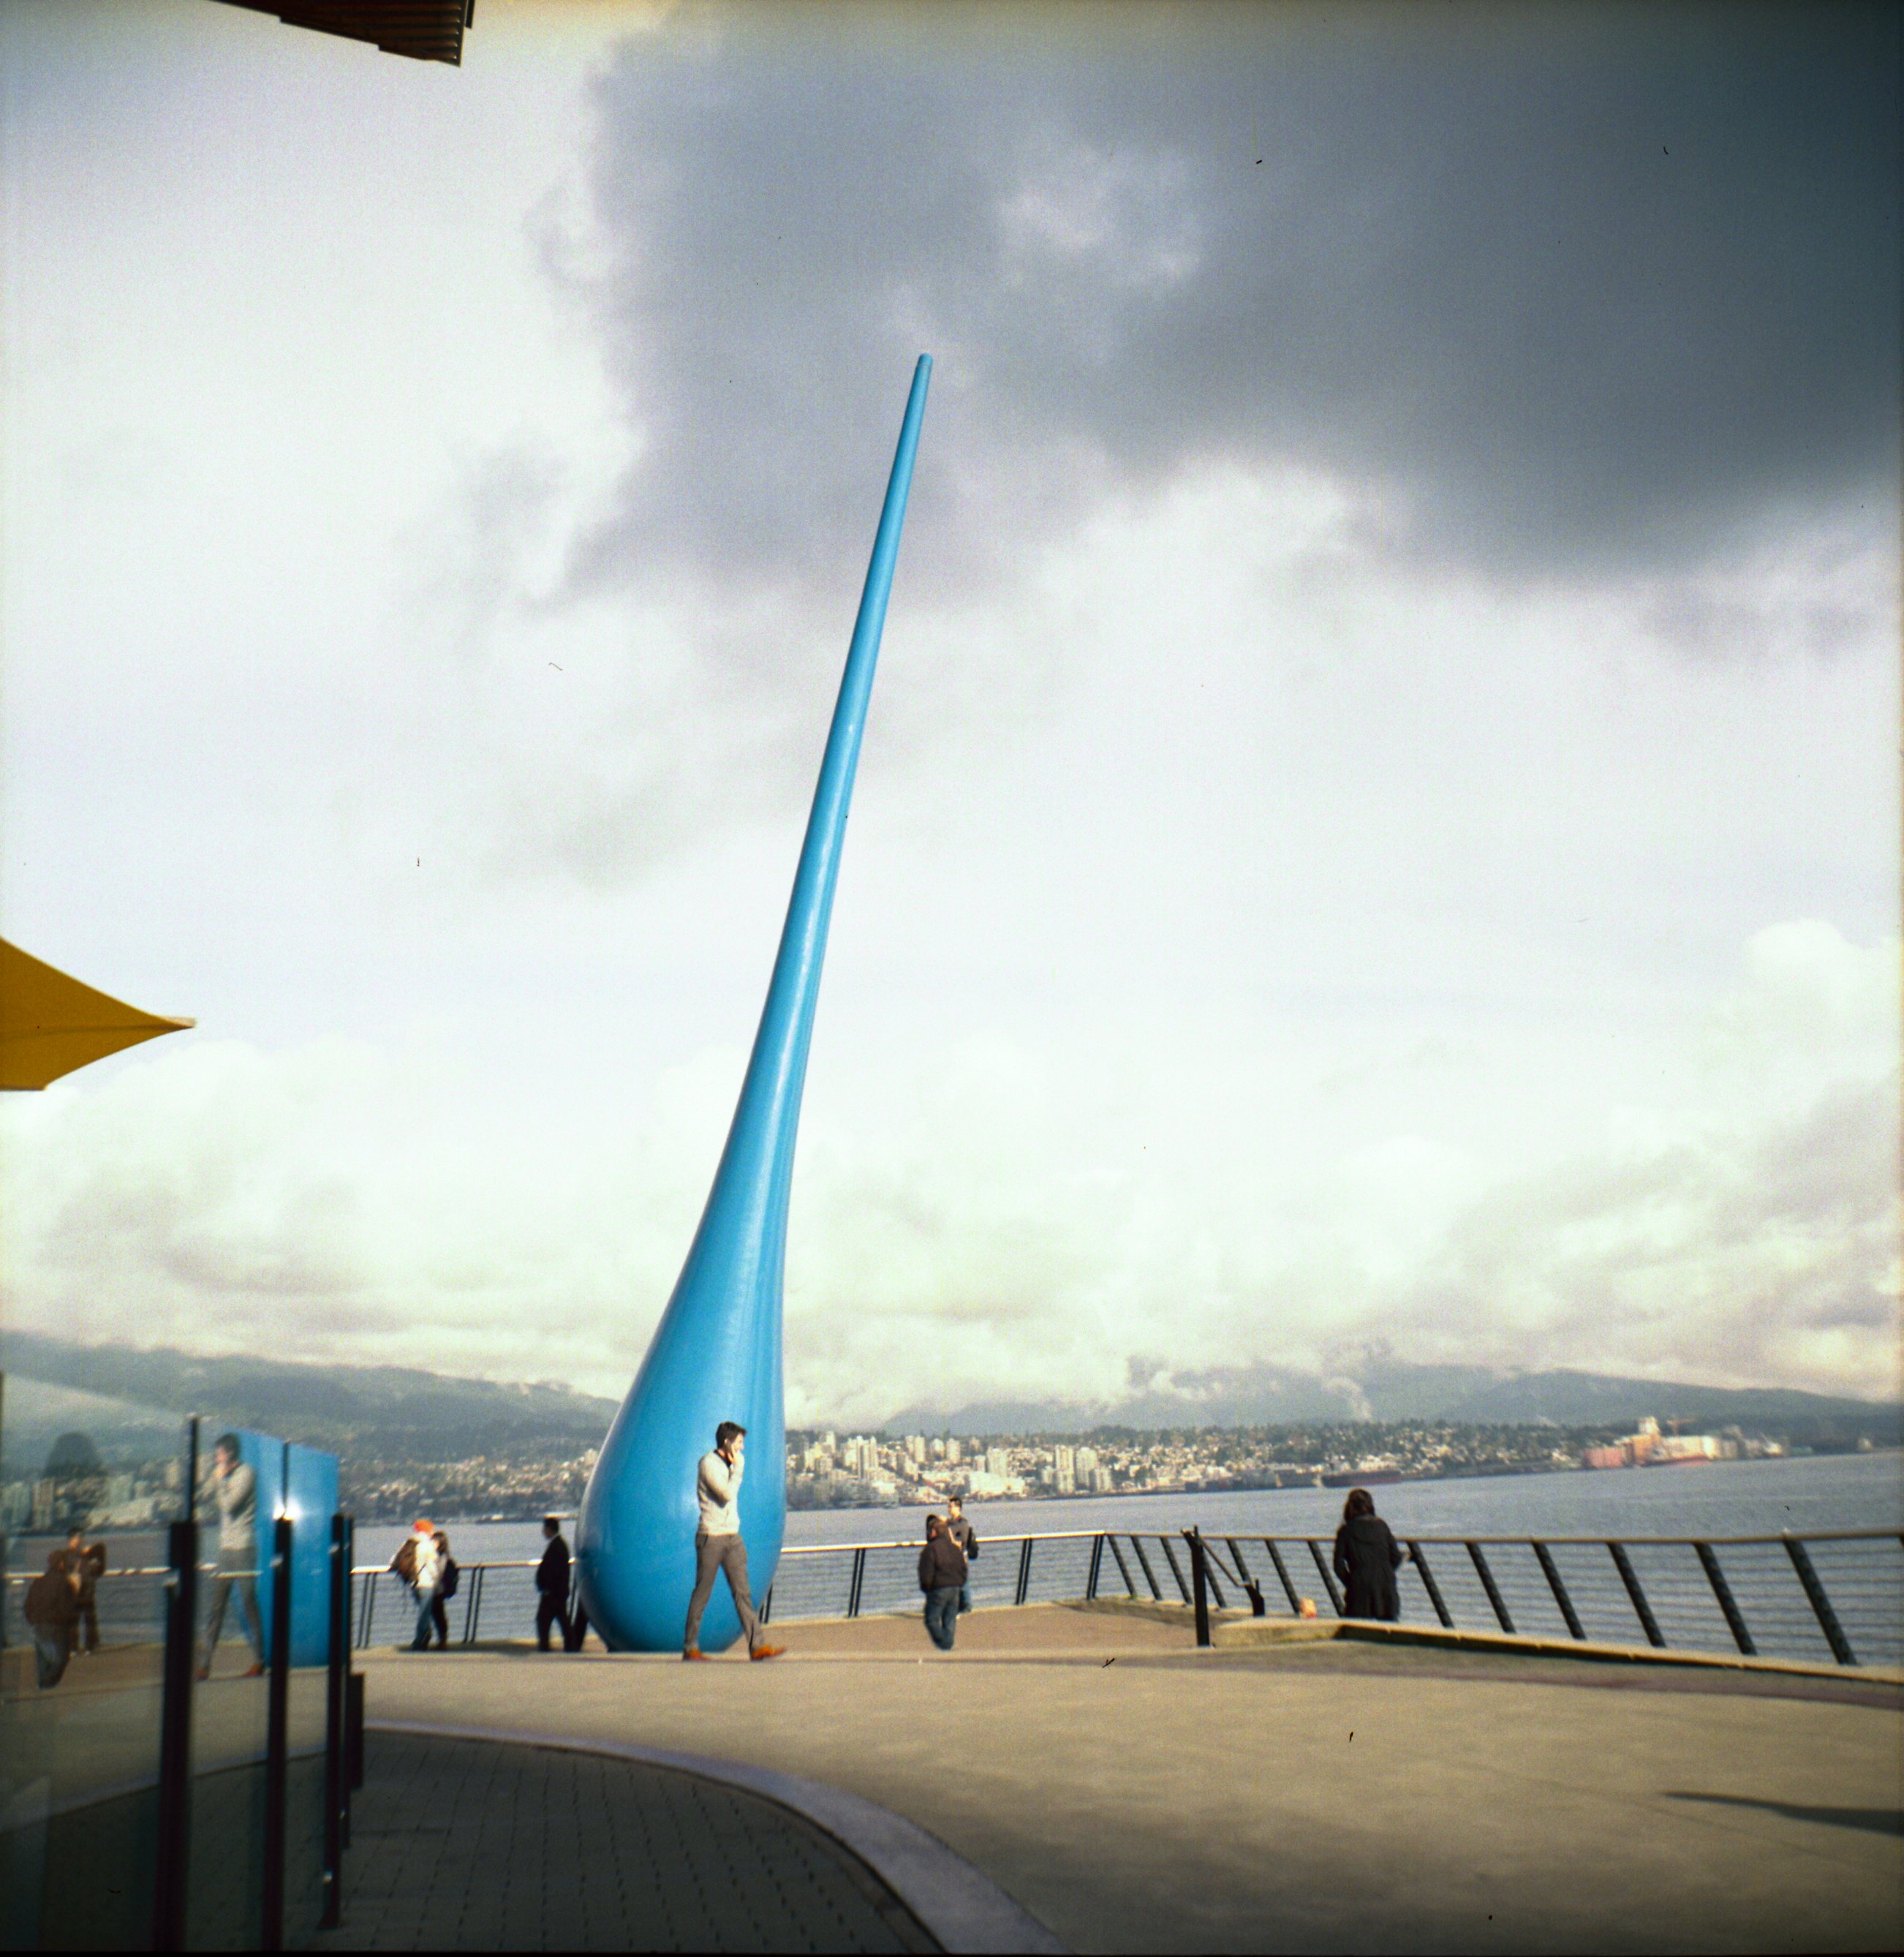
structure, sky, skyscraper, vehicle, stadium, 120film, epsonv550, argussuper75, argus75, lomography120, atmosphere of earth